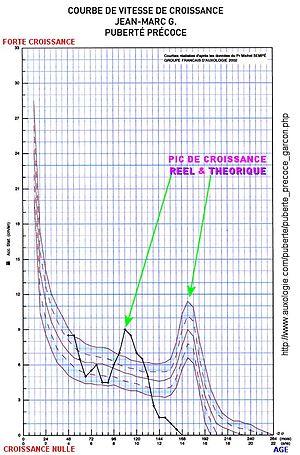
Graphique ""www.auxologie.com"" commenté - Source
La déglutition atypique est un vestige de la déglutition infantile. La langue s'oppose à tout contact entre les dents supérieures et inférieures : c'est l'interposition linguale entre les arcades dentaires.